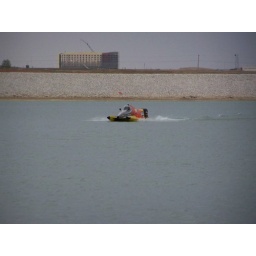
boat in the water 015